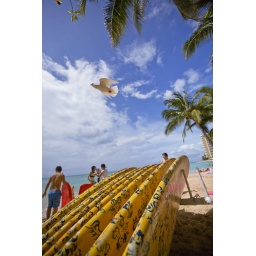
A white pigeon lifting off over surfboard beach setting in Waikiki.